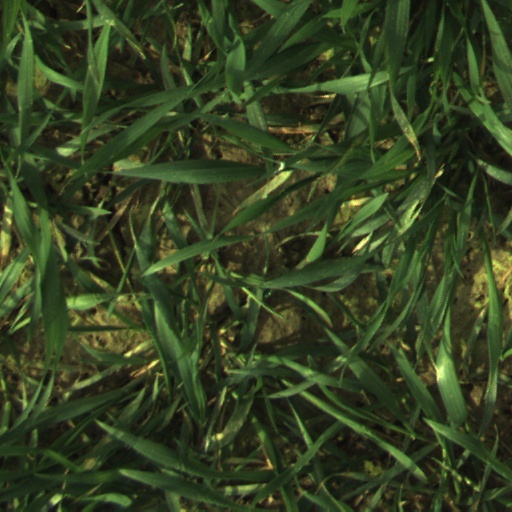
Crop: wheat